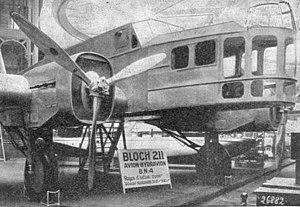
La société des avions Marcel Bloch est une entreprise aéronautique française créée en 1929 par Marcel Bloch.